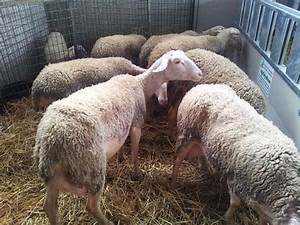
Label: sheep